Cascade School District (Oregon)

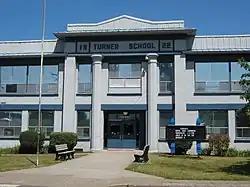
Turner Elementary School in Turner

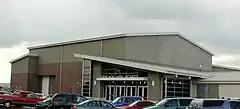
Cascade High School

Cascade School District #5 (Cascade SD 5) is a public school district in Oregon, based in an unincorporated area with a Turner postal address. The school district administration is on the same property as Cascade Junior High School and Cascade High School.